Duke of Zhou

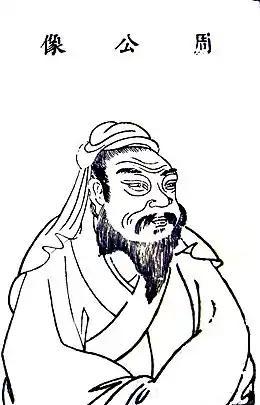
Portrait of the Duke of Zhou in "Sancai Tuhui"

Dan, Duke Wen of Zhou, commonly known as the Duke of Zhou, was a member of the royal family of the early Zhou dynasty who played a major role in consolidating the kingdom established by his elder brother King Wu. He was renowned for acting as a capable and loyal regent for his young nephew King Cheng, and for successfully suppressing the Rebellion of the Three Guards and establishing firm rule of the Zhou dynasty over eastern China. He is also a Chinese culture hero, with the authorship of the "I Ching" and the "Classic of Poetry" having traditionally been attributed to him, as well as the establishment of the "Rites of Zhou".